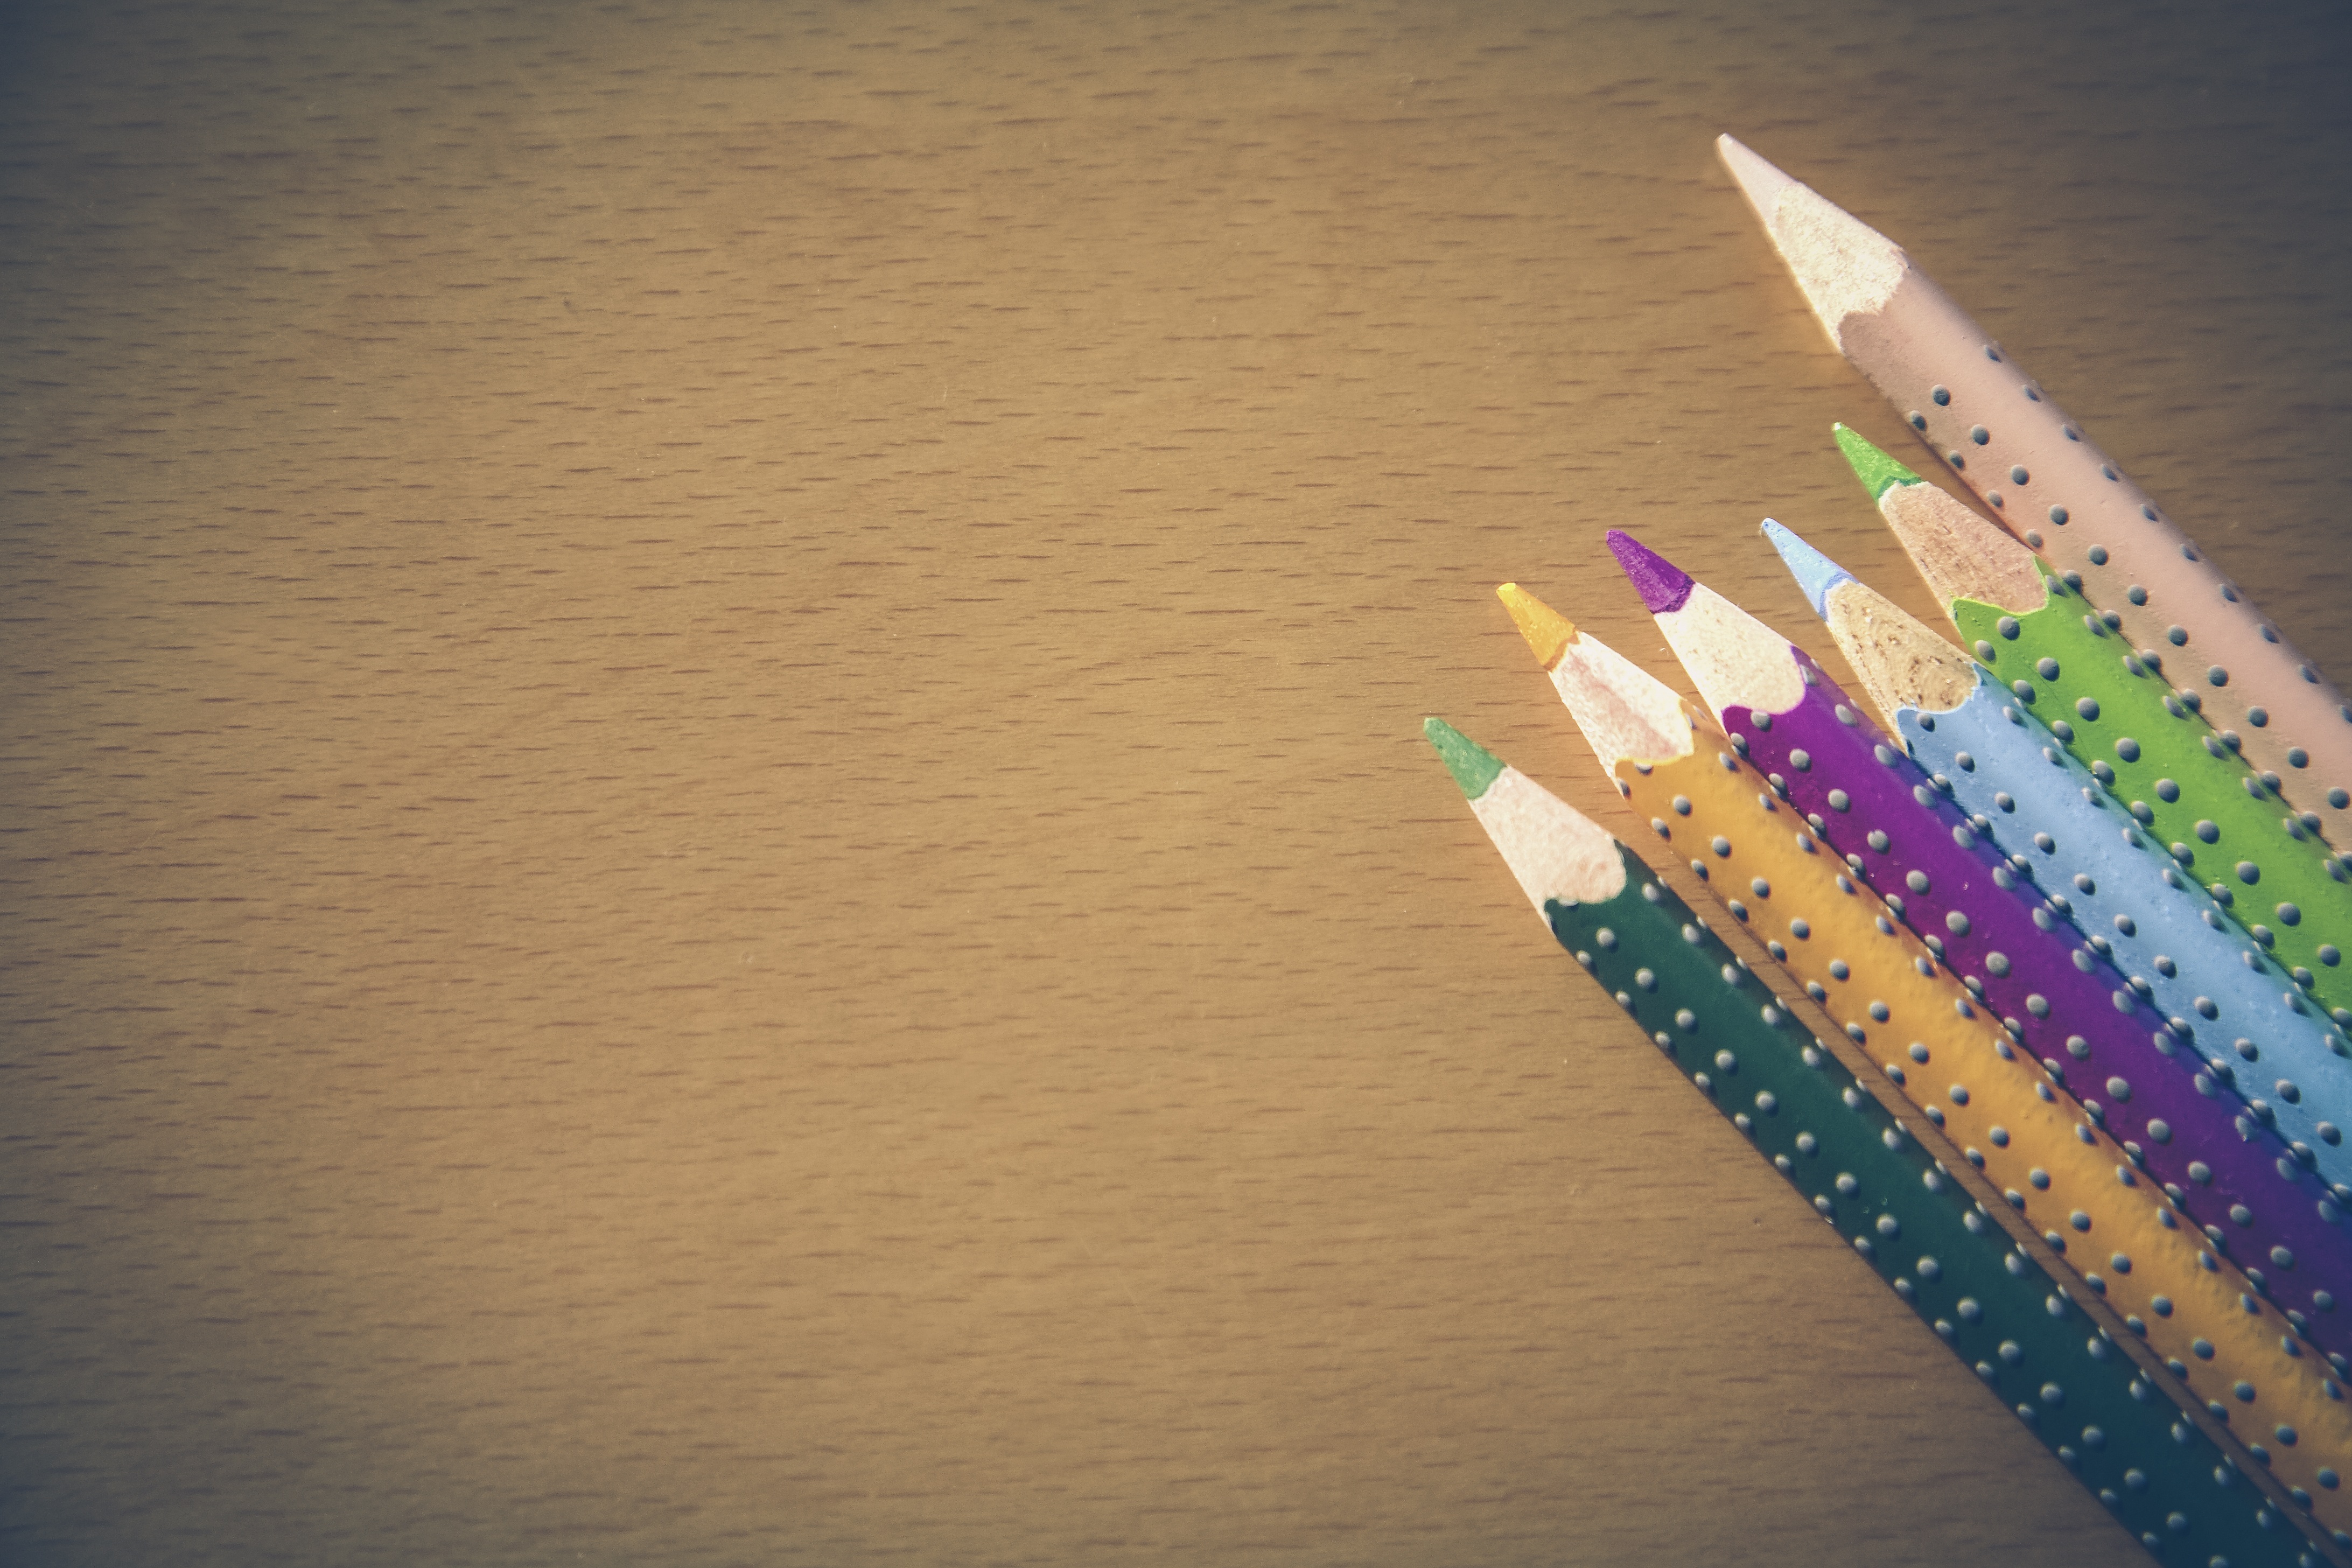
pencil, wing, pen, color, office, blue, art, sketch, crayons, shape, colored pencils, graphic design, colour pencils, different colored crayons, atmosphere of earth